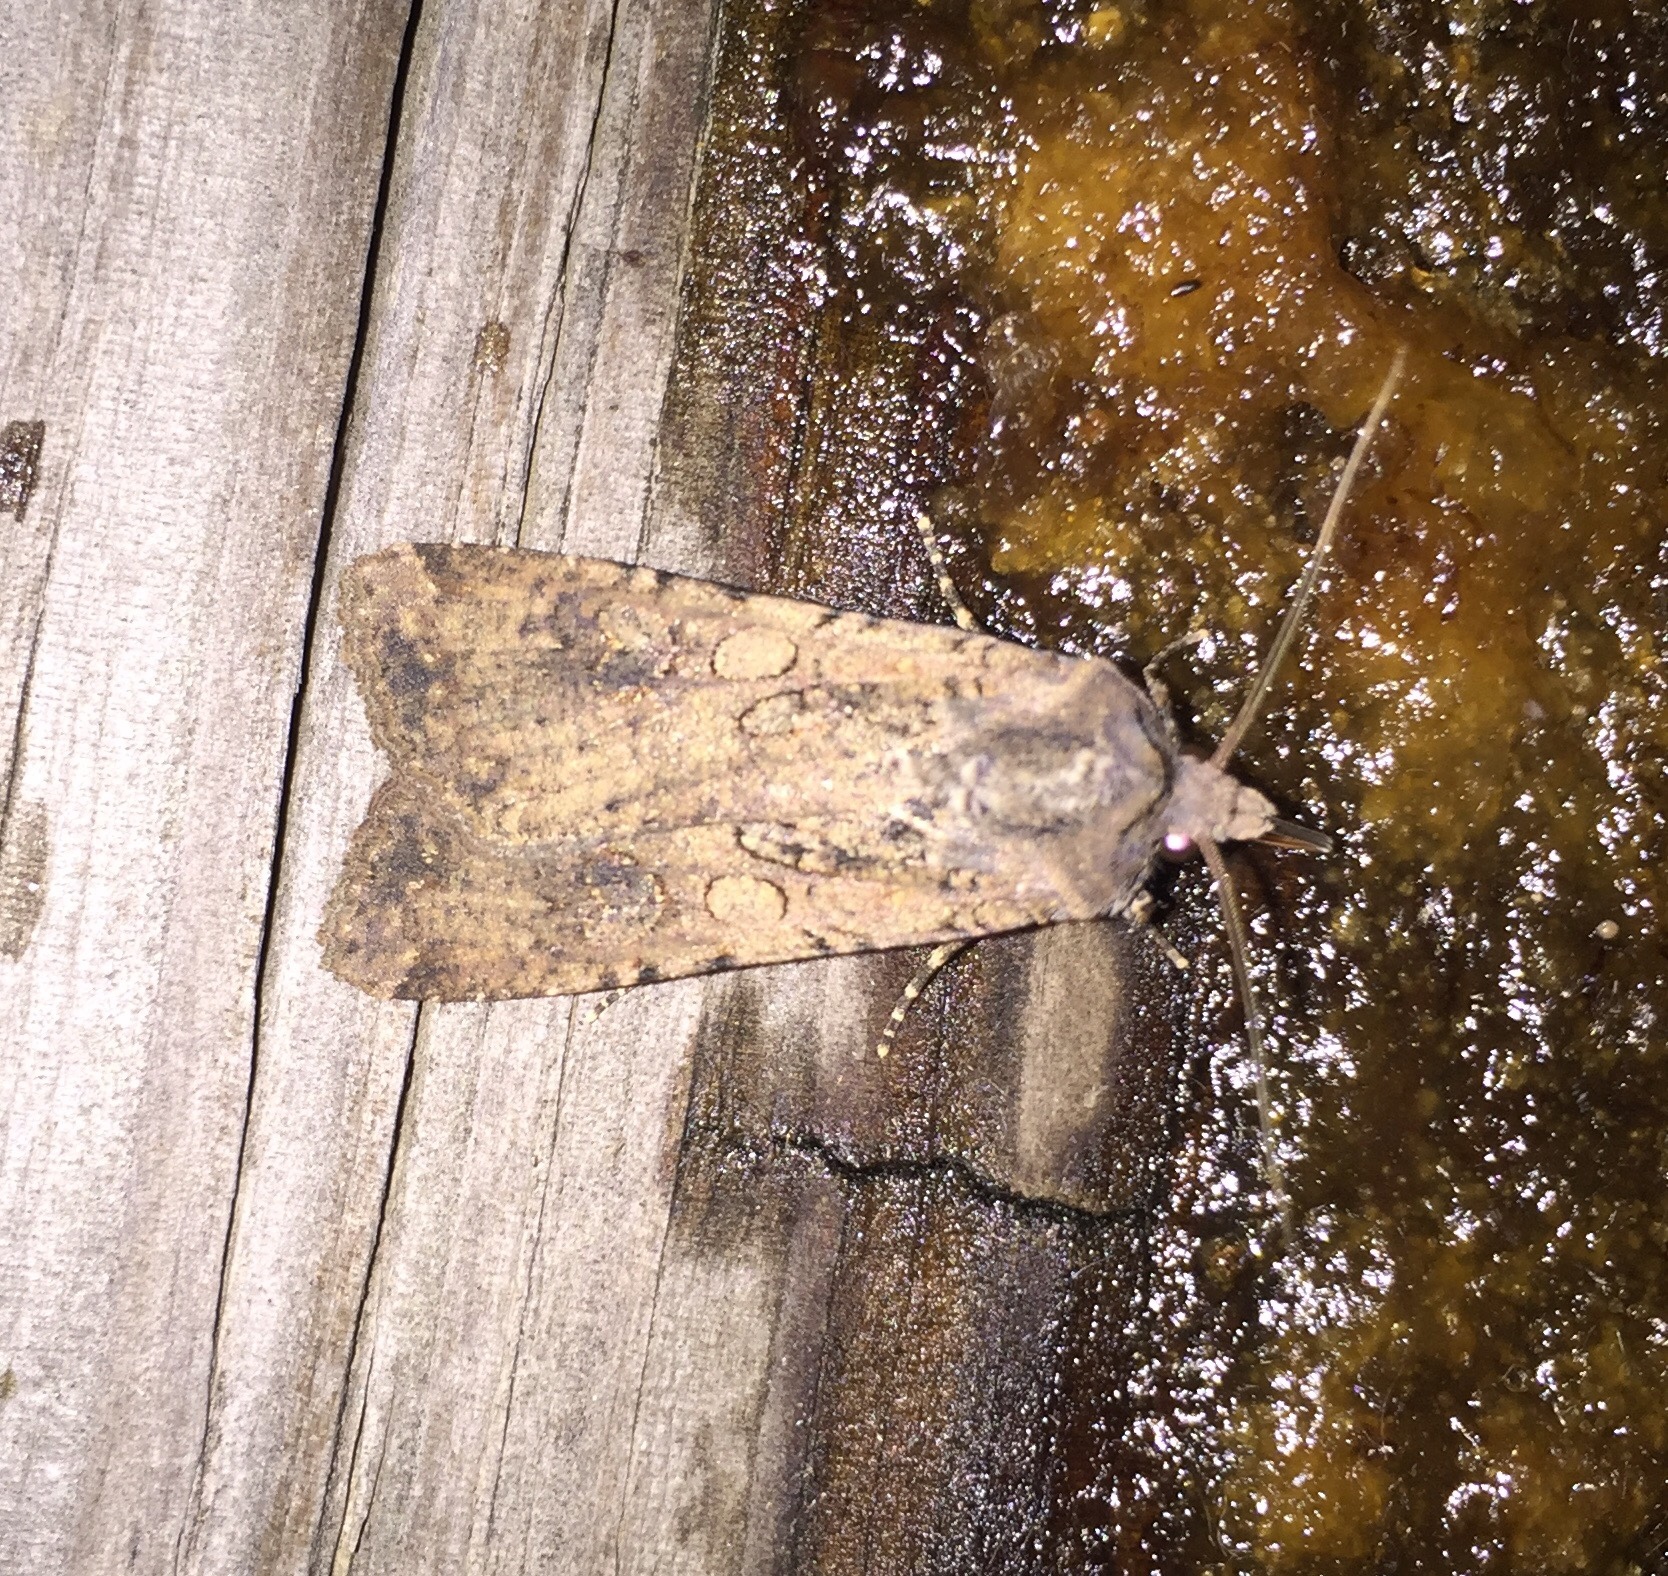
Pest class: cutworms